Essendon Association Football Club

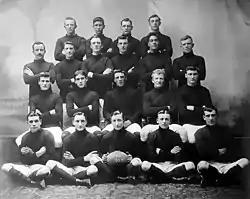
Essendon Association team of 1907

The club was formed as Essendon Town in 1900 and joined the VFA that year. Essendon already had a team which competed in the VFL but many locals protested that they were based at East Melbourne instead of Essendon. The "Essendon Town Football Club" came about as a result, a side which would play their home games in the district. A winless season in 1903 meant that they took home their first wooden spoon.